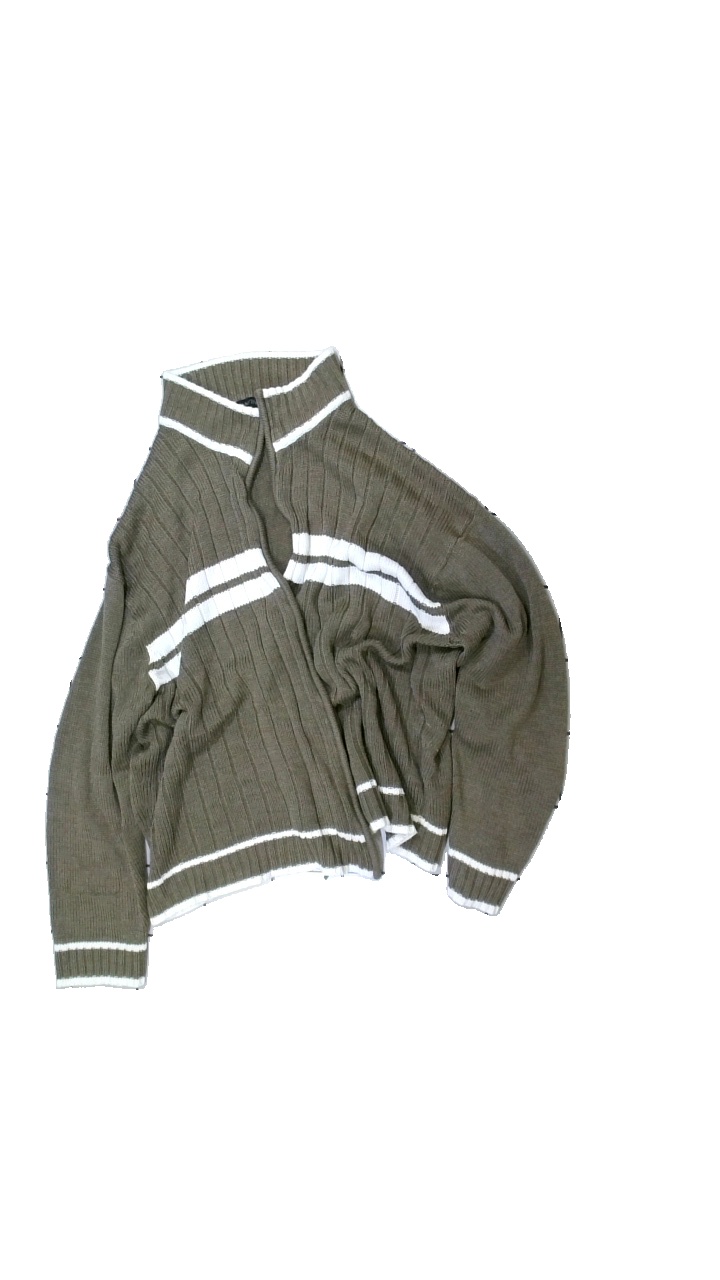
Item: Sweater (Ladies)
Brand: Santino
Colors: Brown, White
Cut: Regular
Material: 100% acrylic
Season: All
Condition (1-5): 3
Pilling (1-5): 3
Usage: Reuse
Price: <50